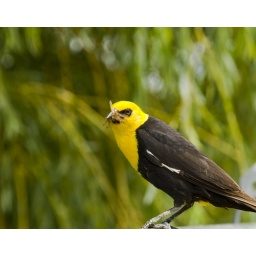
&amp;quot;Double Dippin'-This yellow headed black bird was photographed near Sand Dunes National Park, Colorado catching crane flies. -wildlife